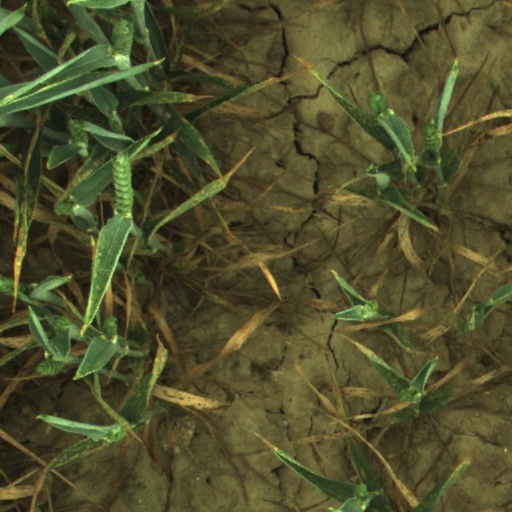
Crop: wheat